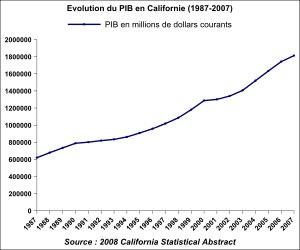
L'économie de la Californie représente 14,5 % du PIB des États-Unis en 2018, niveau qui ferait de cet État, s’il était indépendant, la 5ᵉ puissance économique mondiale.